Alan Levy

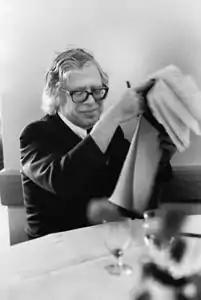
Levy in 1981

Levy was born in New York City in 1932 and educated at Brown and Columbia universities. In 1952, at Brown University, he co-authored an original Brownbrokers musical titled "Anything Can Be Fixed" with Gill Bach and Porter Woods.